Adel Abdulhehim

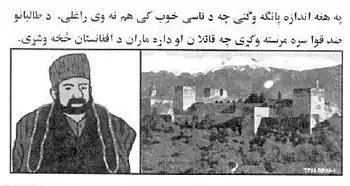
The caption to this bounty poster, distributed in Afghanistan, states: "You can receive millions of dollars for helping the Anti-Taliban Force catch Al-Qaida and Taliban murderers. This is enough money to take care of your family, your village, your tribe for the rest of your life. Pay for livestock and doctors and school books and housing for all your people."

Hakim and Abu Bakker Qassim report they were sold to US forces by bounty hunters.